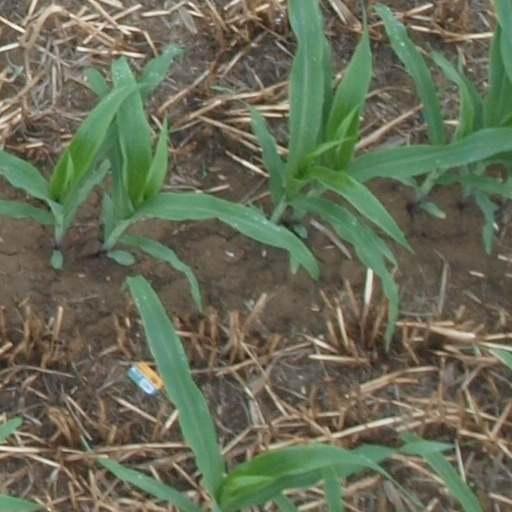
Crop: maize; corn